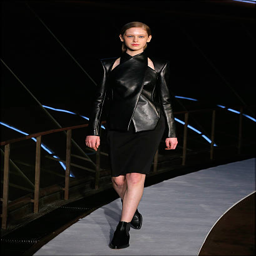
models showcase designs by person .